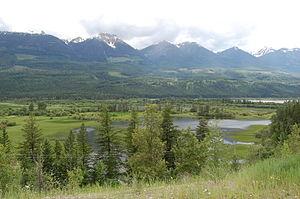
Cet article recense les zones humides du Canada concernées par la convention de Ramsar.
Les zones humides du Columbia ou terres humides du Columbia sont une zone humide de 15,070 hectares en Colombie-Britannique, au Canada.